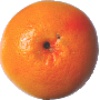
Label: pink_grapefruit